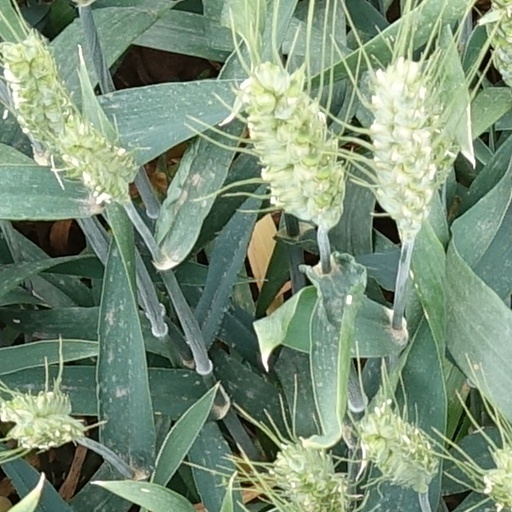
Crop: wheat